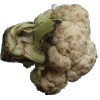
Label: cauliflower